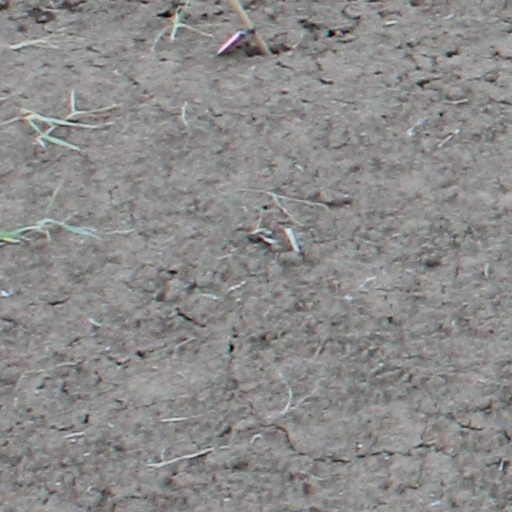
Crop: wheat